Sardon

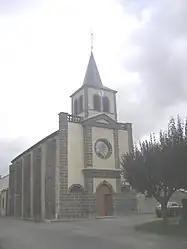
The church in Sardon

Sardon is a commune in the Puy-de-Dôme department in Auvergne in central France.